Wildrake diving accident

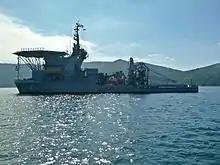
The "Felinto Perry", formerly the "Wildrake", in 2015

The diving vessel "Stena Welder" came alongside the "Wildrake" to render assistance in the rescue, but its diving system was undergoing repairs and had to be hastily readied for diving. Rather than having the "Stena Welder" recover the bell with its own crane, Holmes and Brian Masterson elected to raise the bell with the "Wildrake"'s crane. This necessitated that the "Stena Welder" rescue divers attach a guide wire to the bell, which would then be used to send the "Wildrake" crane hook to the bell, allowing the rescue diver to attach it to the bell with a wire sling.